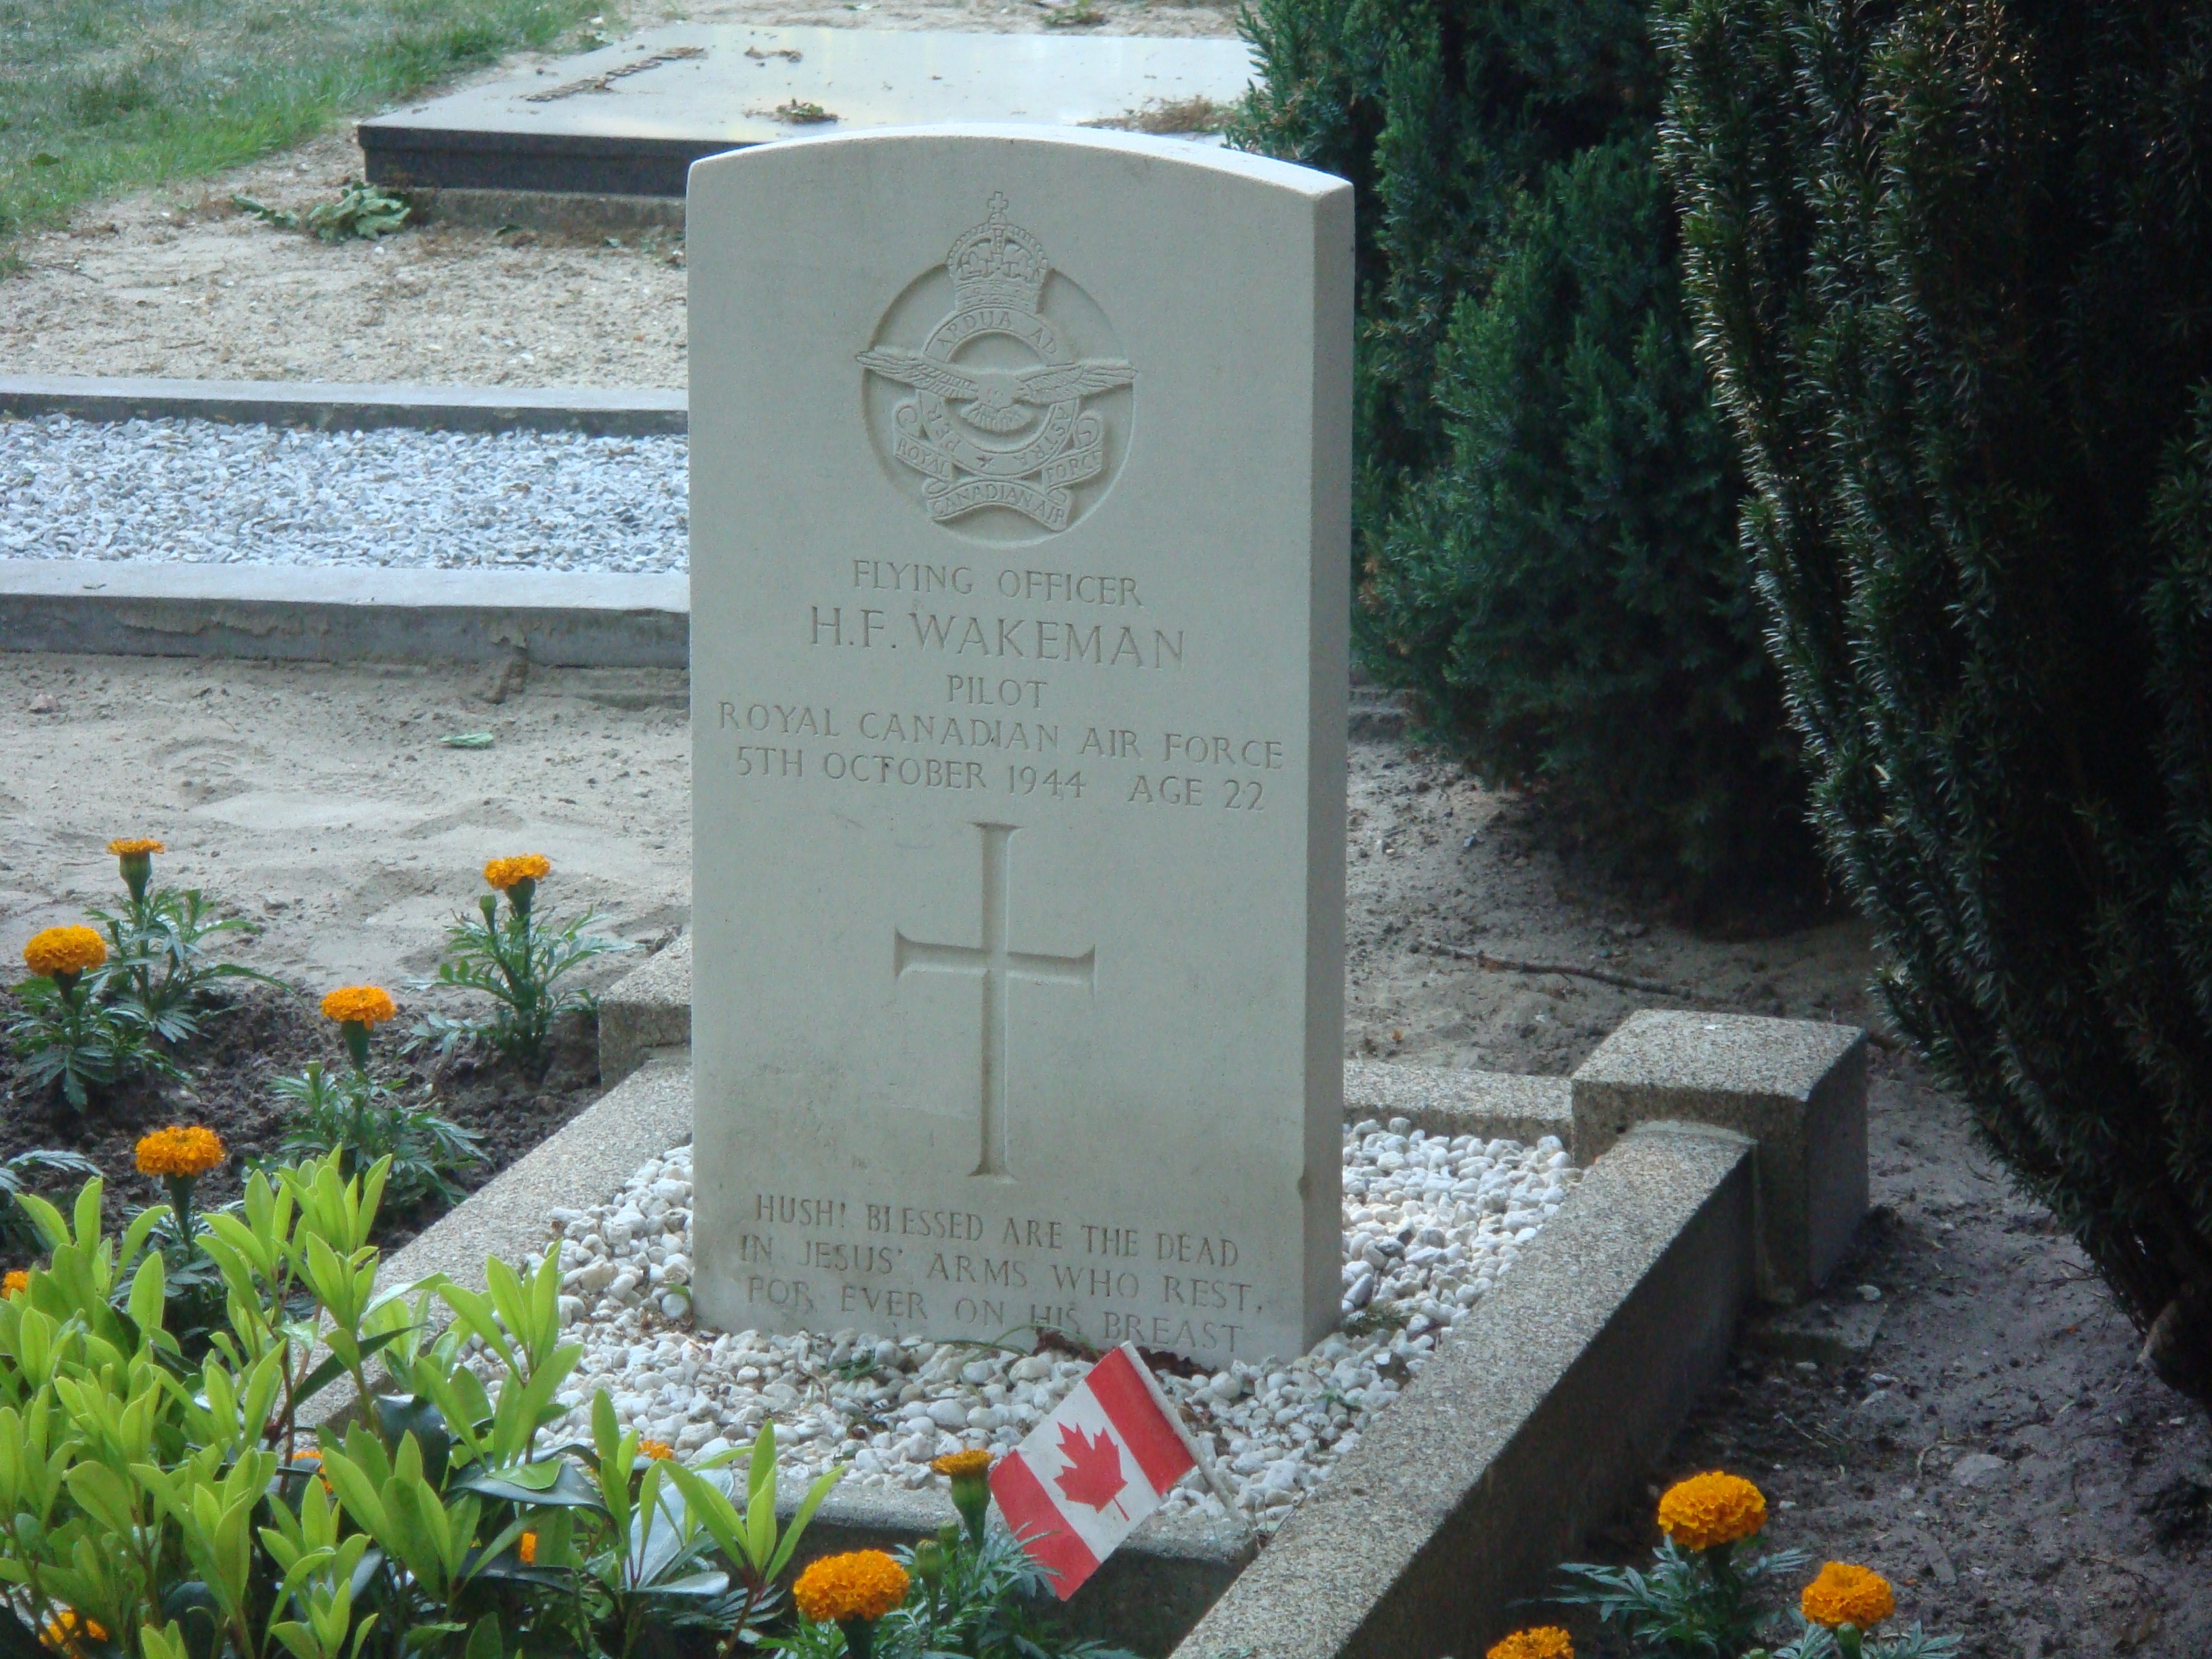
monument, cemetery, grave, memorial, pilot, netherlands, canada, headstone, commemoration, war grave